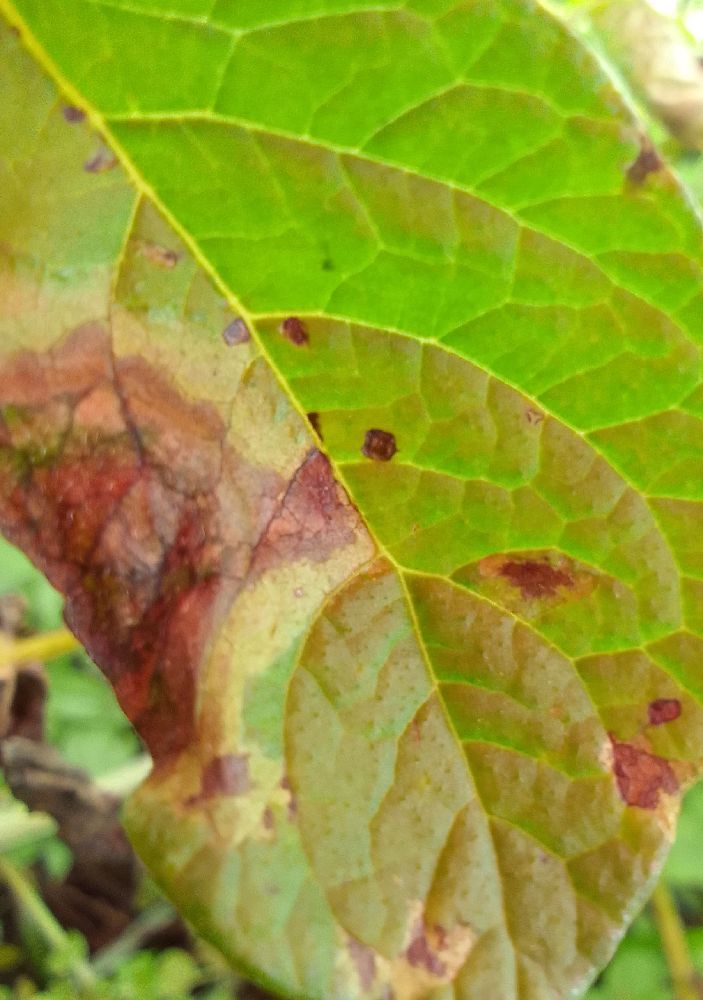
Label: Late blight